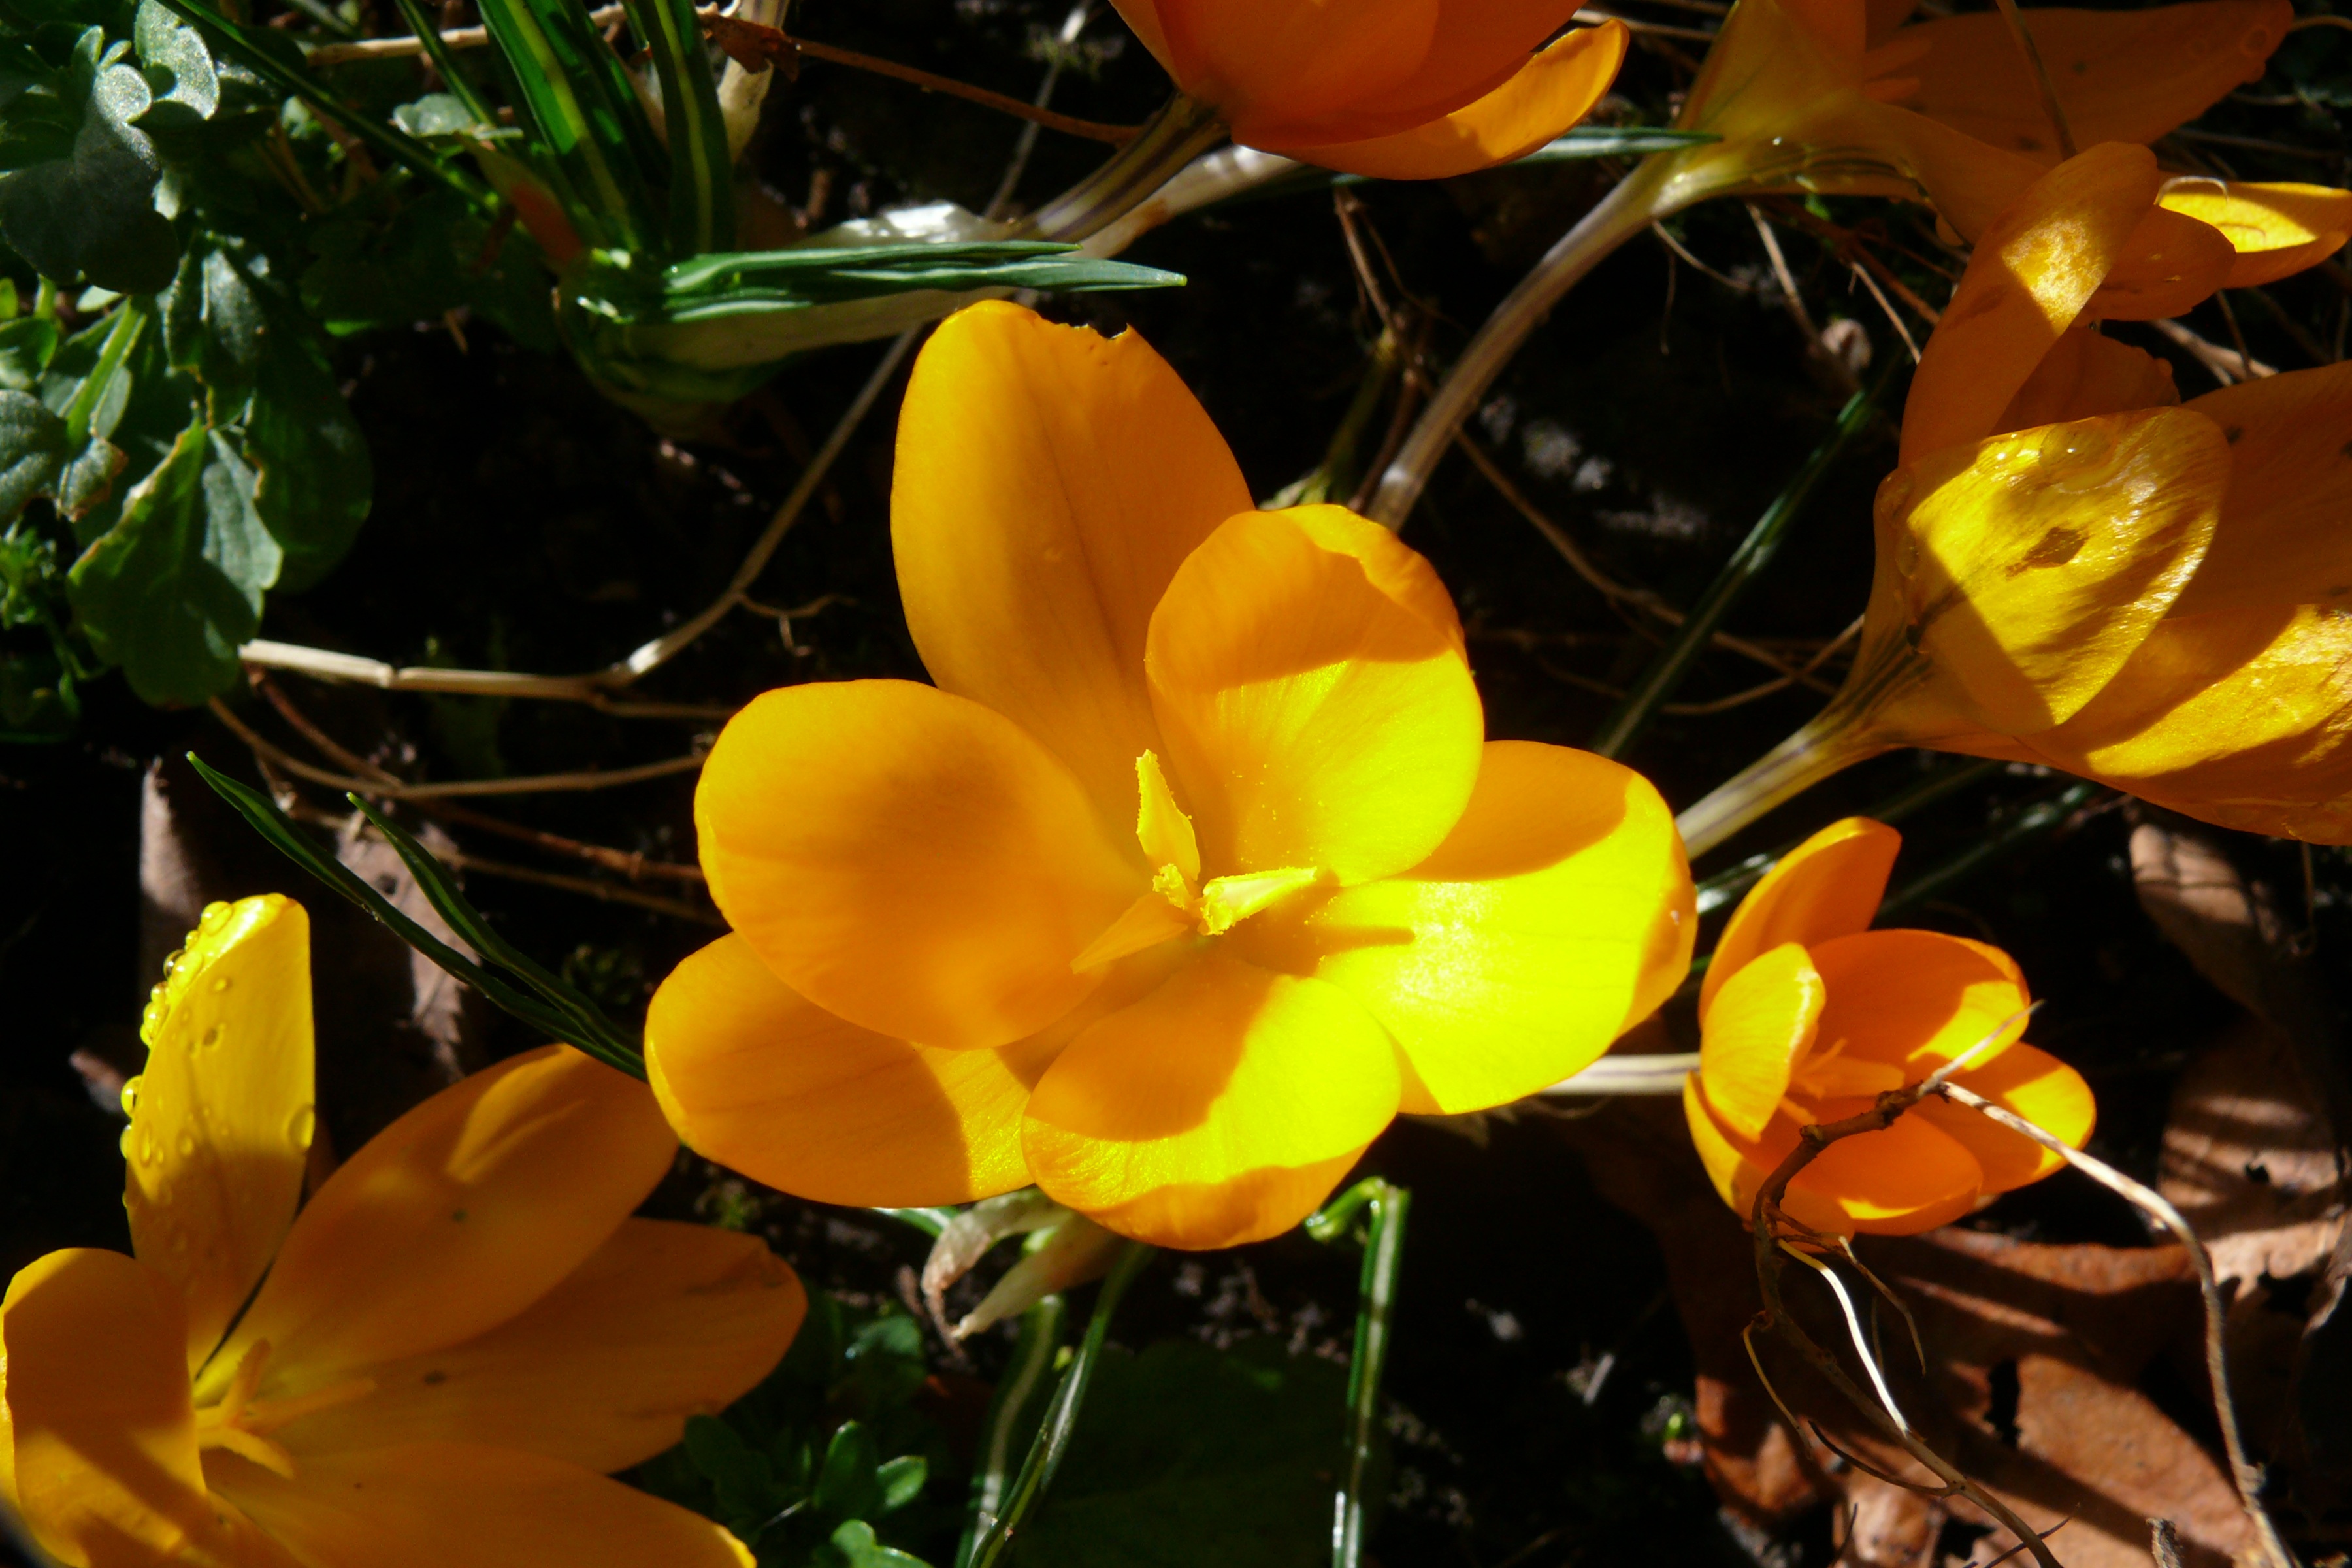
blossom, plant, flower, petal, bloom, spring, botany, yellow, flora, wildflower, springtime, crocus, macro photography, flowering plant, land plant